Scouting in East of England

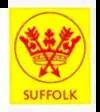
Scout County badge for Suffolk

Suffolk Scout County is a Scout County of The Scout Association of the United Kingdom. It is concurrent with the political county of Suffolk (with the exception of Newmarket whose Scout Groups are associated with Cambridgeshire Scout County).